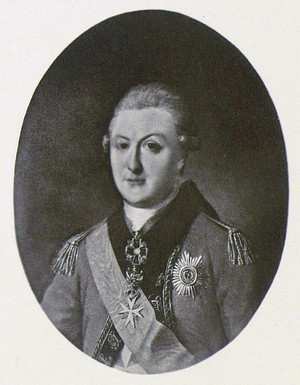
La famille Gagarine est une maison princière riourikide originaire de la région de Briansk, en Russie. Elle descend des princes souverains de Starodoub.